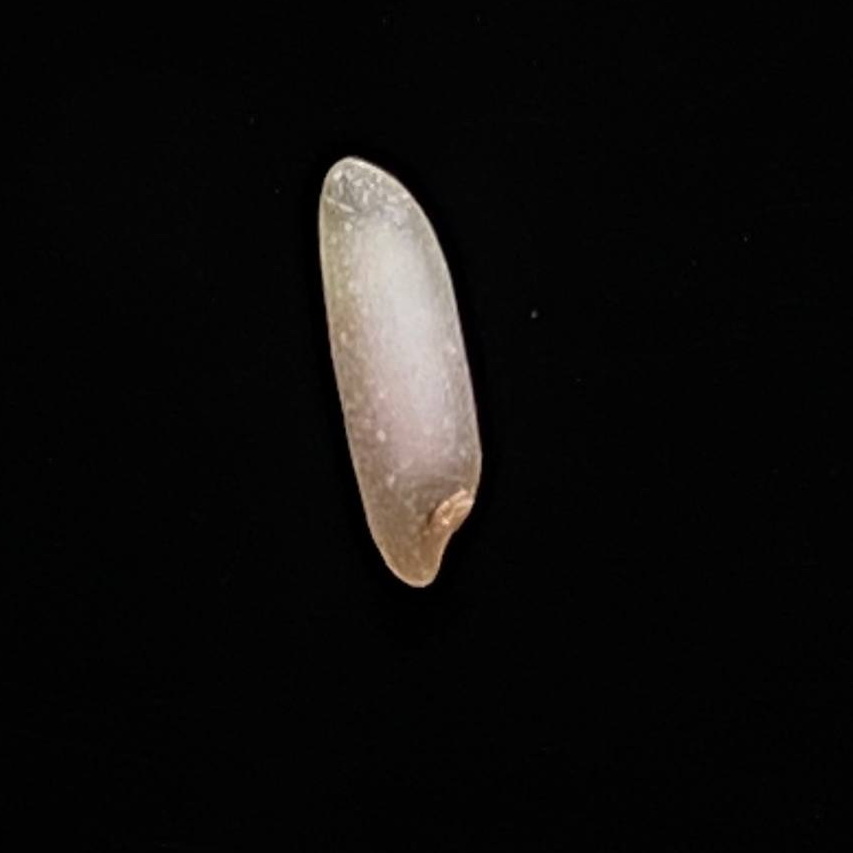
Rice variety: Shampakatari